The Mosquito Net

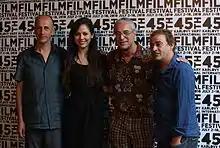
Agustí Vila, Martina García, Luis Miñarro and Eduard Fernández presenting the film in Karlovy Vary

"The Hollywood Reporter" described the film as "intriguing" and that "the questions it raises stick in the mind. It should engage audiences with a taste for complex urban quandaries presented with Spanish flair."